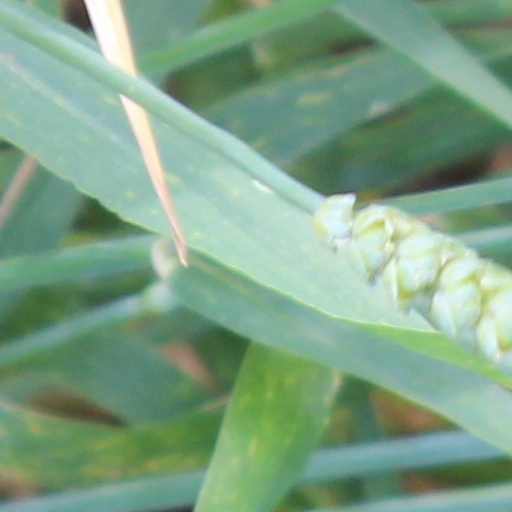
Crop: wheat